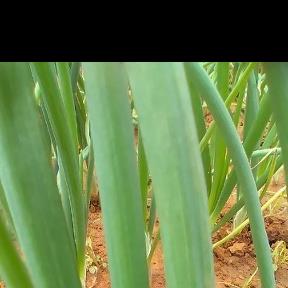
Crop: Onion
Condition: healthy-leaf